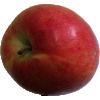
Label: apple_crimson_snow